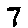
Label: 7